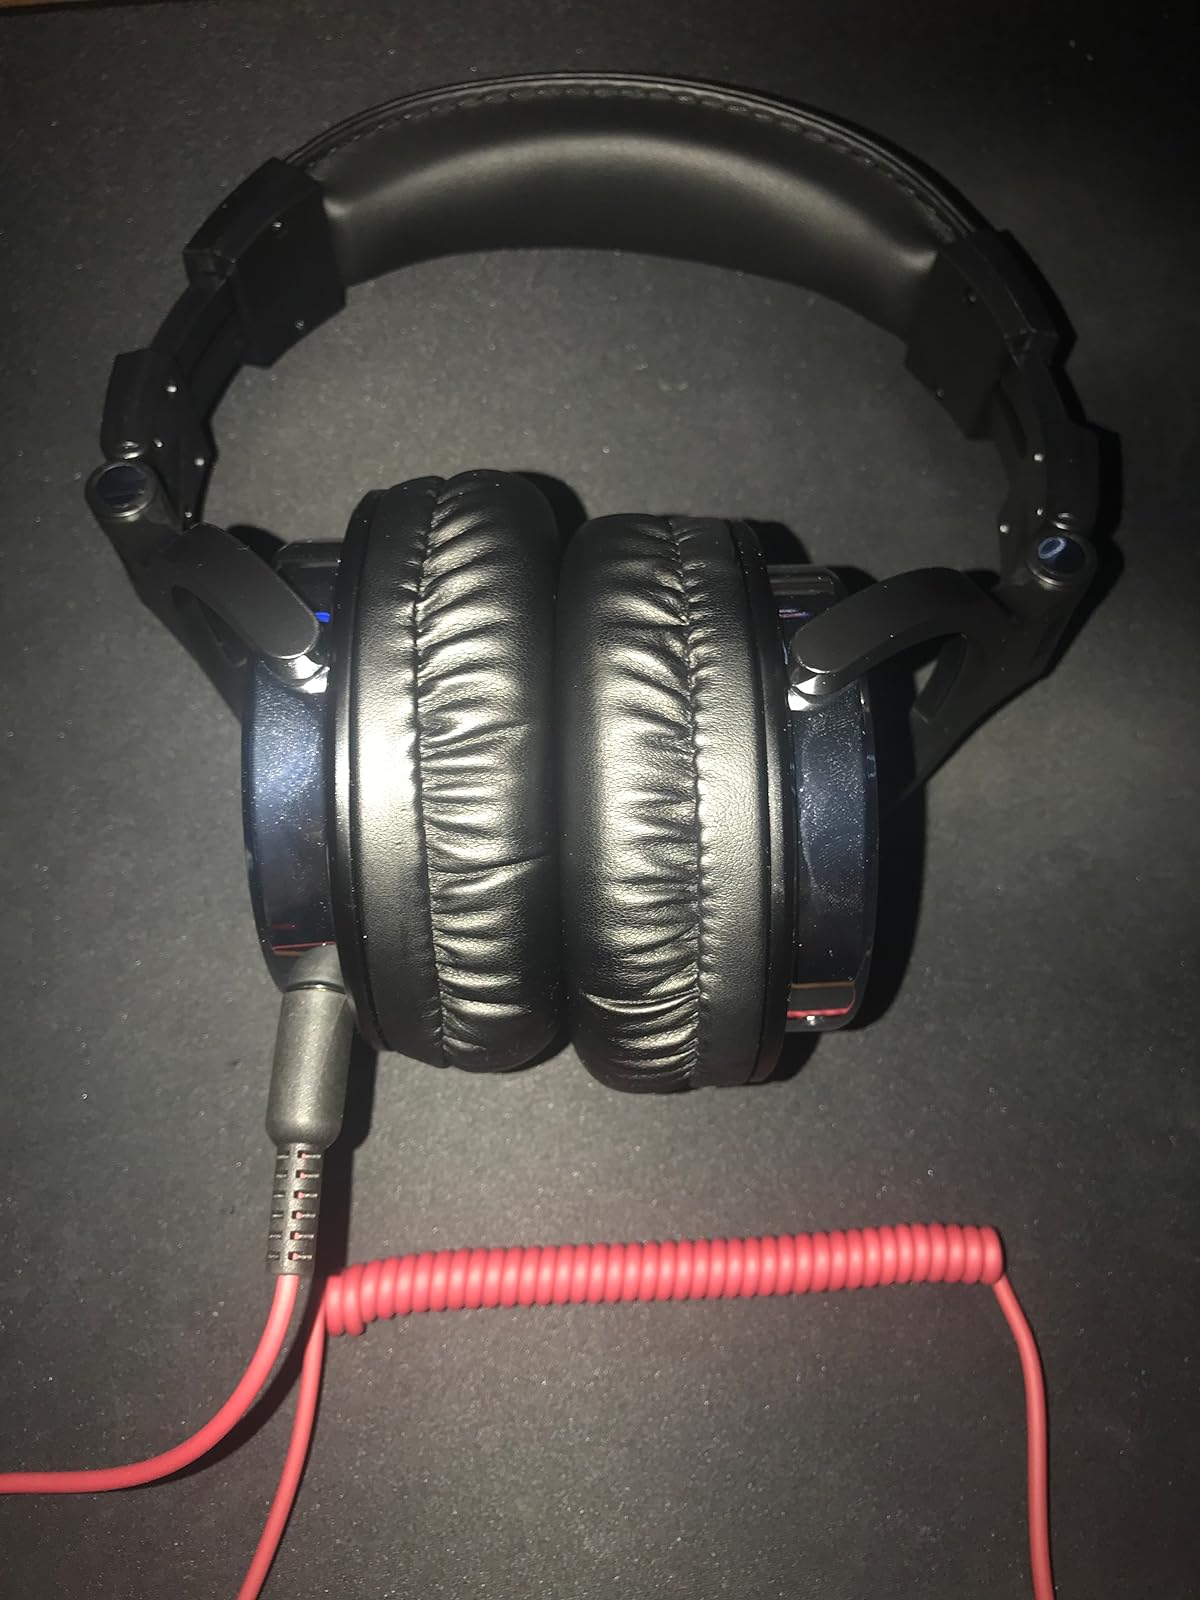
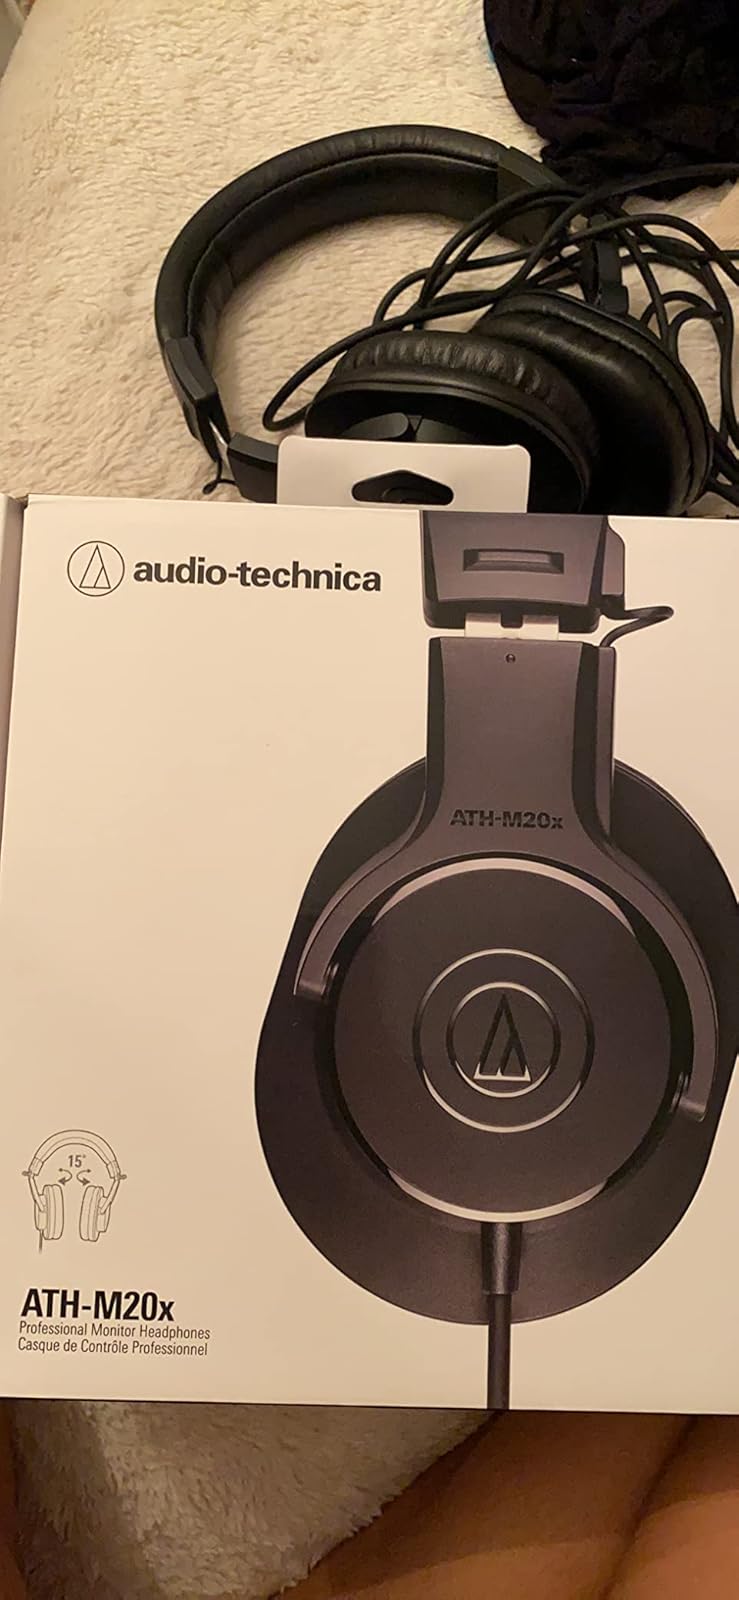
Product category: headphones
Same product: no